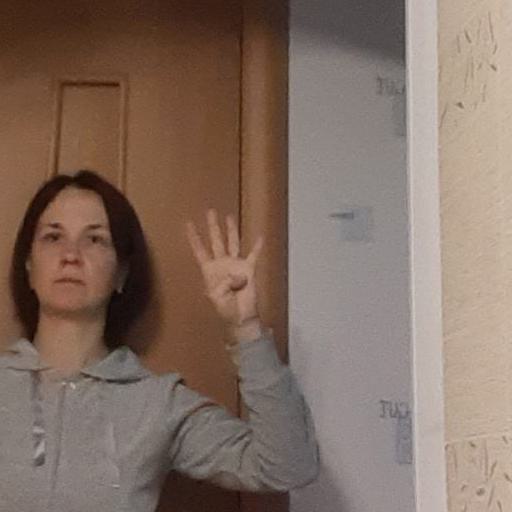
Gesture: four